Anthrax toxin

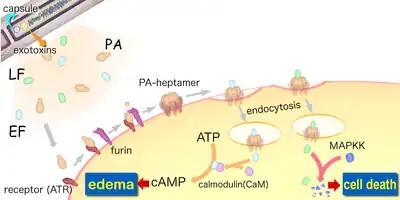
Diagram of the actions of the secreted anthrax toxins

Anthrax toxin protein components must assemble into holotoxin complexes to function. In order for LF and EF to function inside a target cell, they must localize to the cell and enter its cytoplasm. Through a series of steps, PA can translocate EF and LF into the cell (Fig. 2). This process starts when the 83-kDa form of PA, called PA83, binds to an anthrax toxin receptor. There are two known homologous receptors, which bind to PA83, called tumor endothelium marker-8 (TEM8) and capillary morphogenesis protein 2 (CMG2). Then a 20 kDa fragment (PA20) is cleaved off PA83's amino terminus by membrane endoproteases from the furin family. When PA20 dissociates, the remaining receptor-bound portion of PA, called PA63, may assemble into either a heptameric or octameric ring-shaped oligomer. This ring-shaped oligomer is often referred to as the pre-pore (or pre-channel) form of PA, since later in the pathway it will become a translocase pore (or channel). The surface of the pre-pore oligomer, which was exposed upon release of the PA20 moiety, can then bind to LF and EF. The heptameric and octameric forms of the PA oligomer may then bind with up to three or four molecules of EF and/or LF, respectively. The cell then endocytoses these assembled complexes and carries them to an acidic compartment in the cell. The low pH encountered in the endosome causes the PA63 pre-channel to convert into a cation-selective channel. EF and LF are driven through the channel by a pH gradient, allowing the enzyme factors to enter the cytosol.